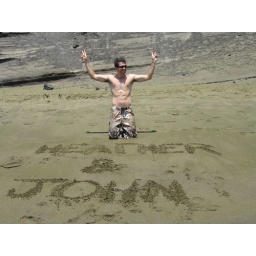
John drew our names in the sand...we hiked to this green sand beach &amp;amp; were the only ones there